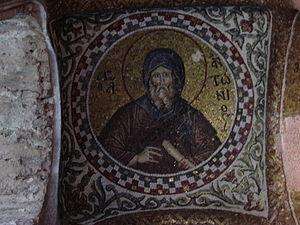
L’église Pammakaristos, aussi appelée église de la Theotokos Pammakaristos, est l’une des plus célèbres églises grecques orthodoxes d’Istanbul. Transformée en mosquée en 1591 après la conquête par Mehmet II elle prit alors le nom de mosquée Fethiye. Une partie de celle-ci, le parecclesion, sert aujourd’hui de musée.